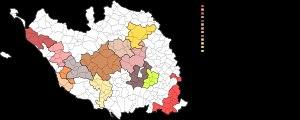
Dans la Vendée, l’histoire du découpage intercommunal se constitue de différentes étapes entre la mise en place des premières formes intercommunales à la fin du XIXᵉ siècle et l’émergence, entre les années 1990 et 2000, de nouvelles structures : les établissements publics de coopération intercommunale à fiscalité propre.